Jamaican red macaw

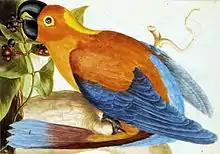
Possible depiction from 1765

The only reported specimen was shot on Jamaica around 1765, and was later seen by a Dr. Robertson when it was stuffed; the specimen has since been lost. Robertson sent a description of it to Philip Henry Gosse, who published his own description in 1847: